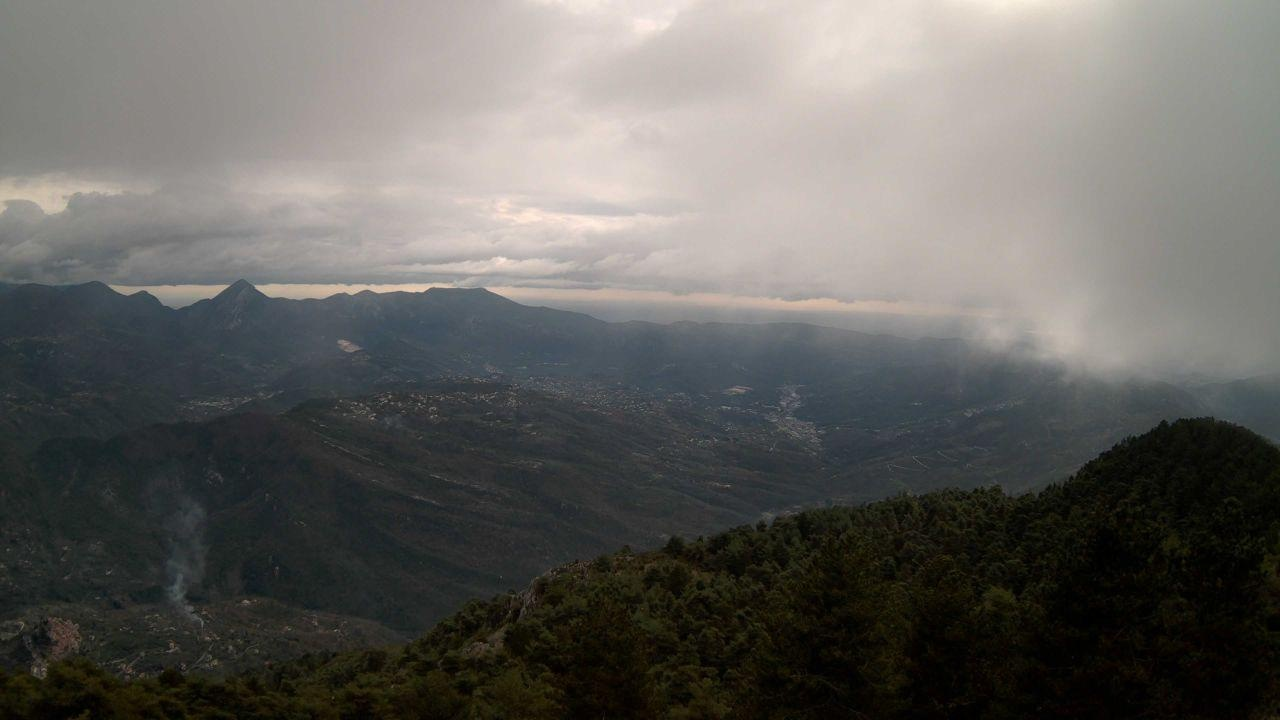
Fire: no
Smoke: yes